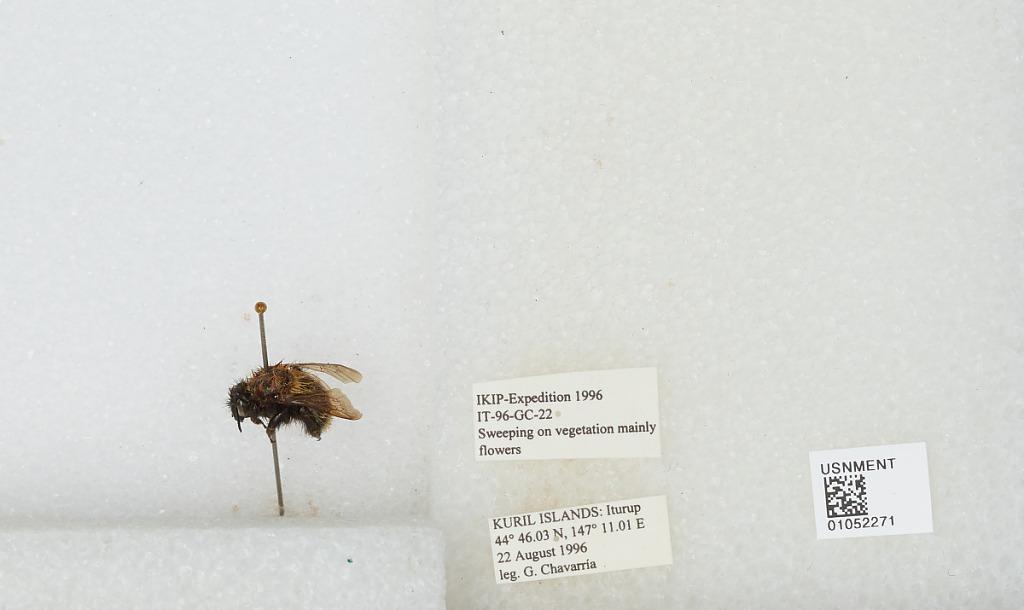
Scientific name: Bombus sp.
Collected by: G. Chavarria
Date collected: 1996-8-22
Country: Russia
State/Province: Sakhalin
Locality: Iturup, Kuril Islands
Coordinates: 44.7672, 147.184